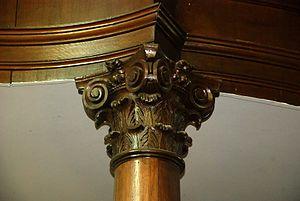
Belgique - Brabant wallon - Église de Court-Saint-Étienne
L'église Saint-Étienne est une église de style classique d'origine romane située sur le territoire de la commune belge de Court-Saint-Étienne, dans la province du Brabant wallon.